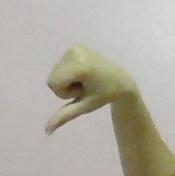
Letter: waw